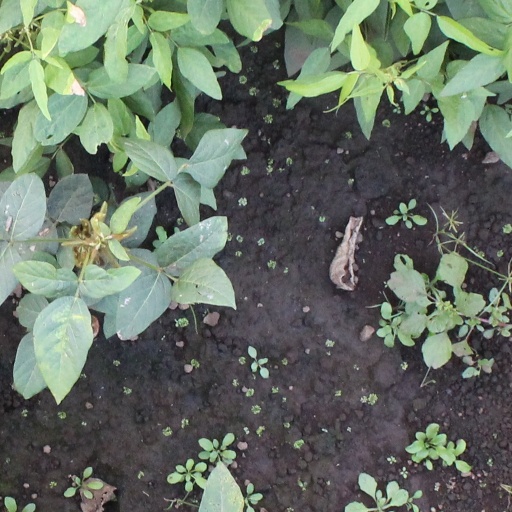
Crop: soybean